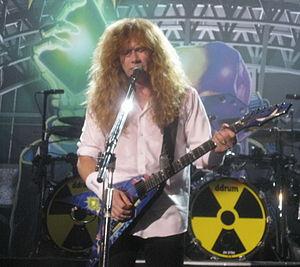
Rust in Peace est le quatrième album studio du groupe américain de thrash metal Megadeth, sorti le 24 septembre 1990. Il s'agit du premier album sur lequel figurent le guitariste Marty Friedman et le batteur Nick Menza.